Mildmay Fane

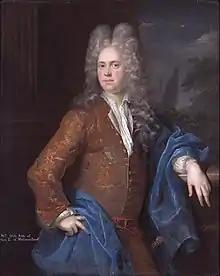
Mildmay Fane (Alexis-Simon Belle)

Mildmay Fane (c. October 1689 – 11 September 1715) was a British politician who sat in the House of Commons for 8 months in 1715, before his early death.